Arnafjord Church

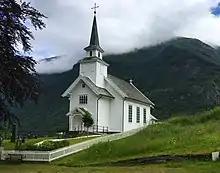
View of the church

Arnafjord Church is a parish church of the Church of Norway in Vik Municipality in Vestland county, Norway. It is located in the village of Nese, along the Arnafjorden. It is the church for the Arnafjord parish which is part of the Sogn prosti (deanery) in the Diocese of Bjørgvin. The white, wooden church was built in a long church design in 1880. The master builder John Gjertsen from Sogndal made the designs, while builder Anders Korsvold was responsible for the construction. The church seats about 180 people.